Kengtung

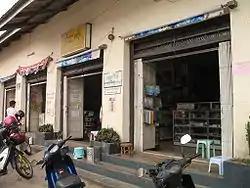

The early history of Kengtung is made up of myths and legends. The oral tradition of the [Tai people] says that the ancient city of Kengtung was founded in the distant past by Tai Lue as the original inhabitants of the region, and was later reestablished by the grandson of King Mangrai after defeating the Tai Lue. This migration of the Chiang Mai dynasty in the 13th century, with the founding a new kingdom which was later named Lanna, has resulted in Kengtung having a different type of Tai population from the rest of the Shan State, the Tai Khün.